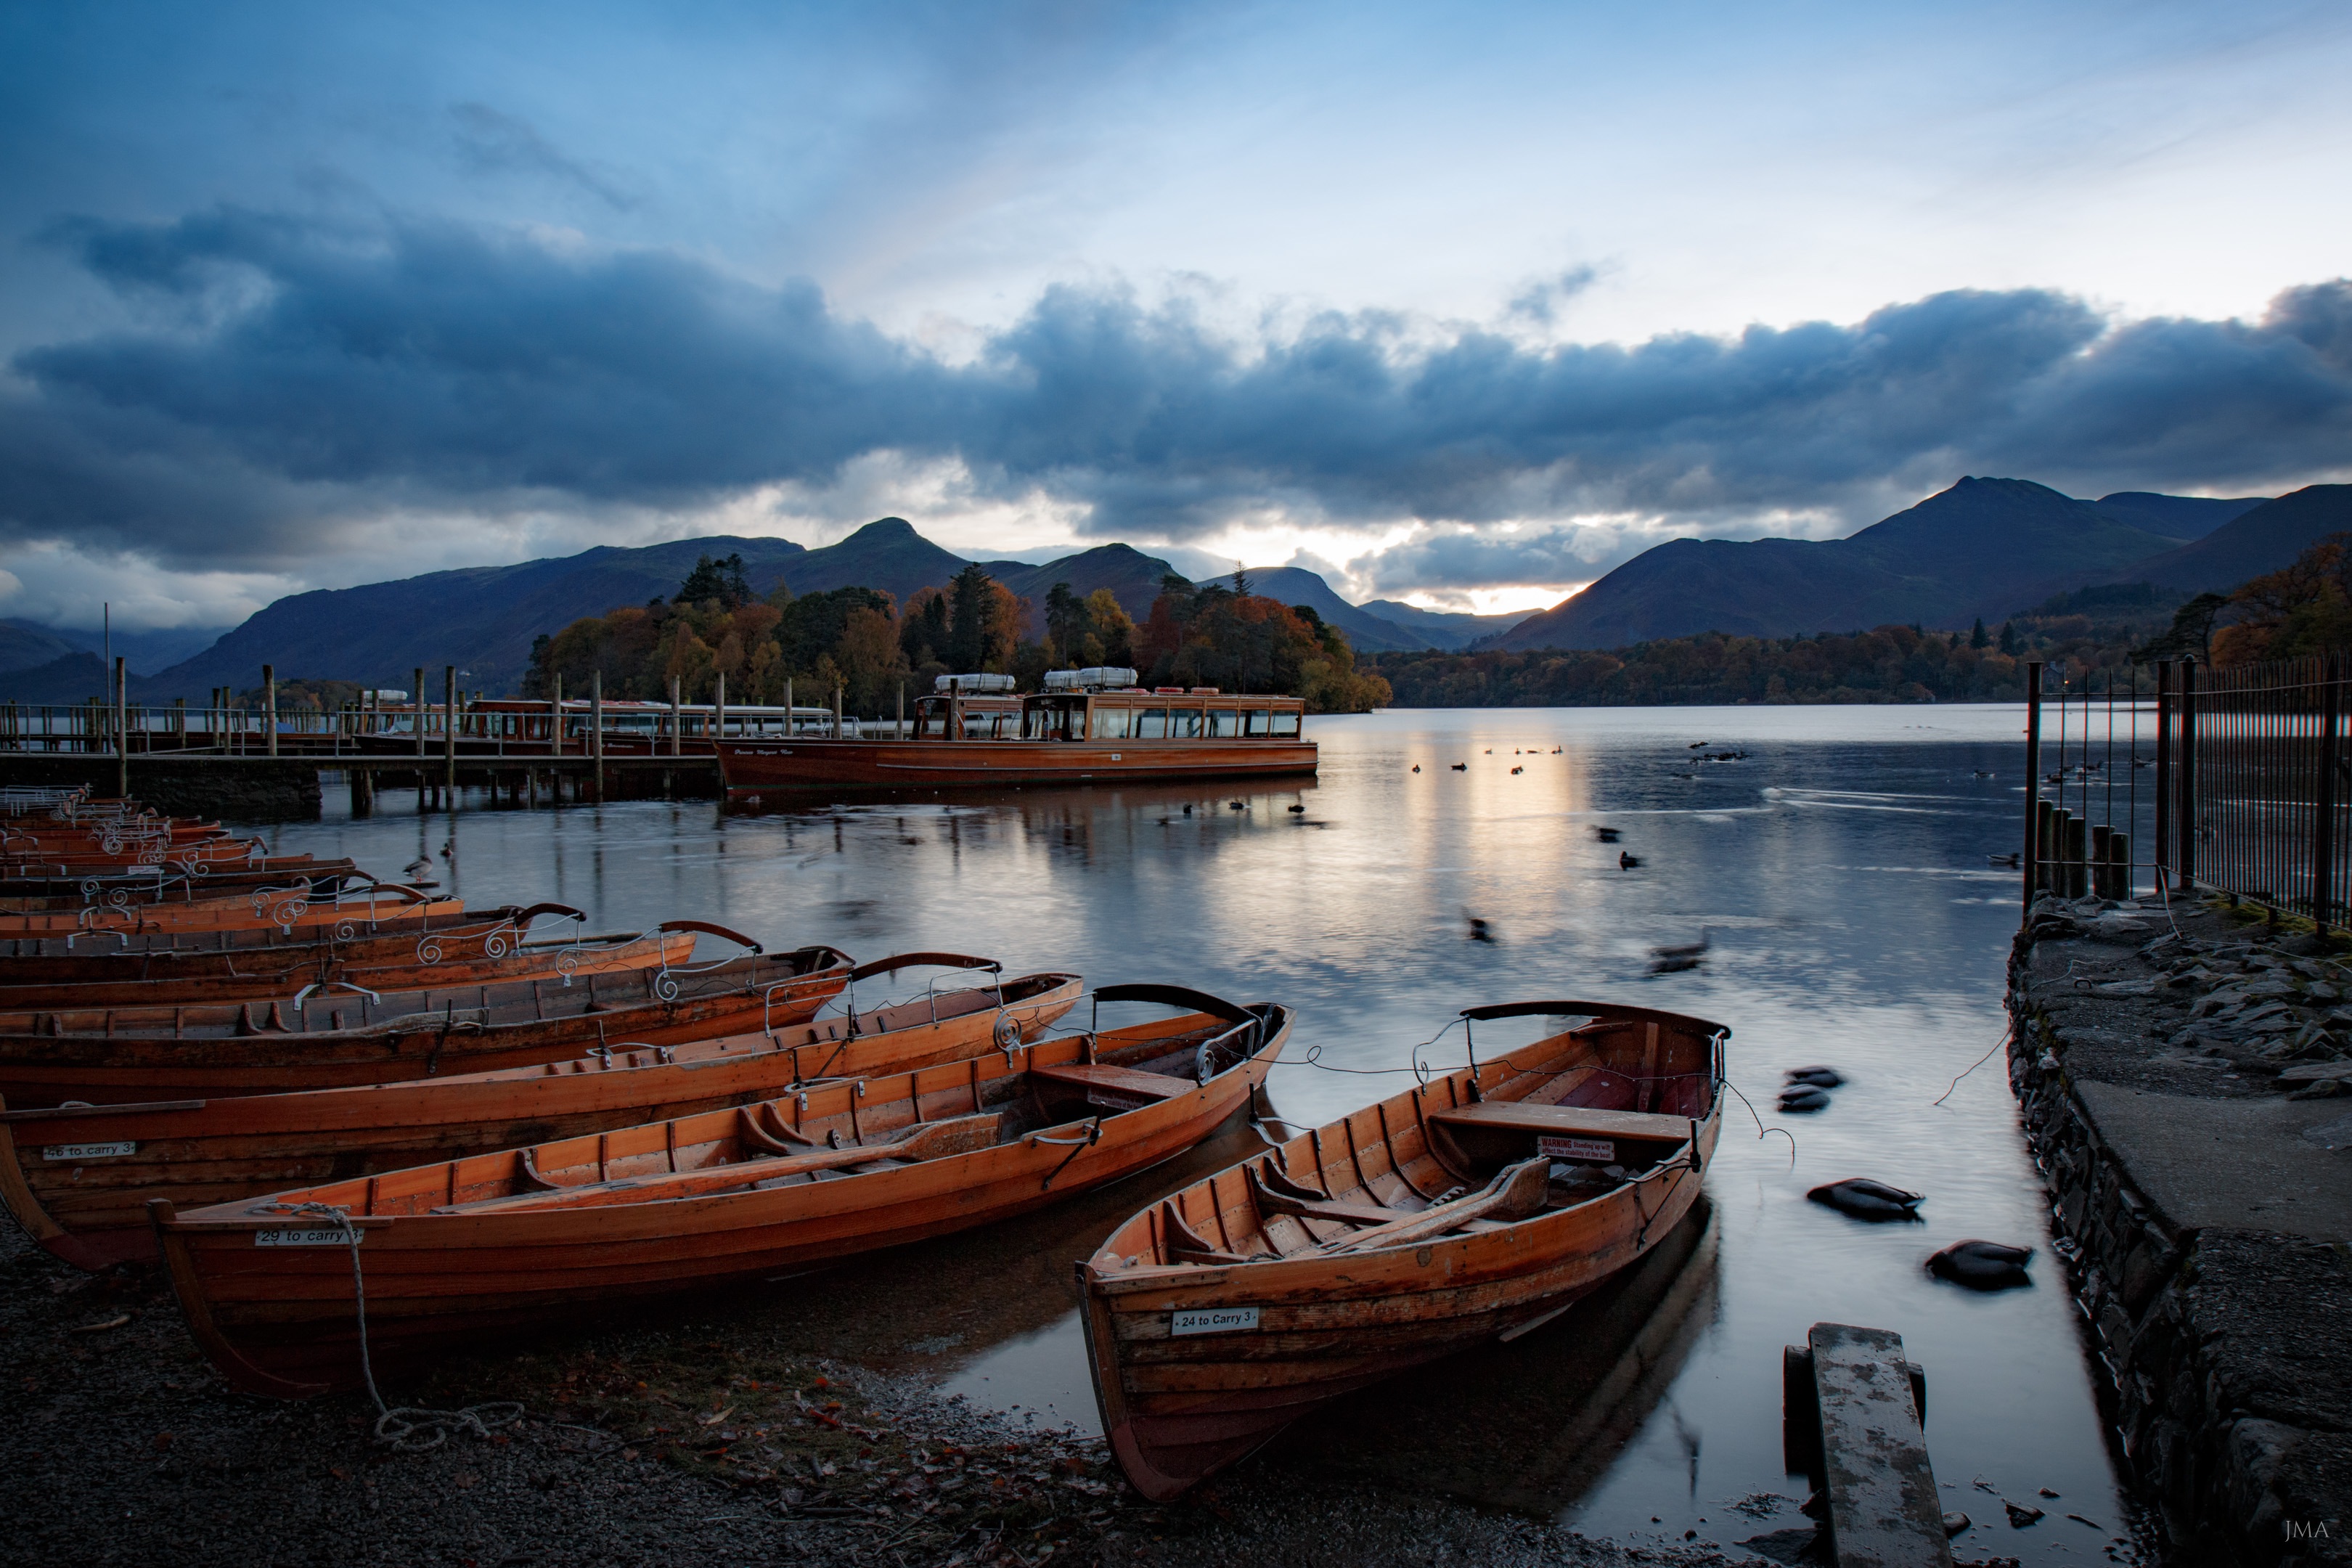
sea, coast, water, mountain, dock, boat, morning, lake, vacation, evening, reflection, vehicle, bay, harbor, fishing boat, boating, watercraft, watercraft rowing